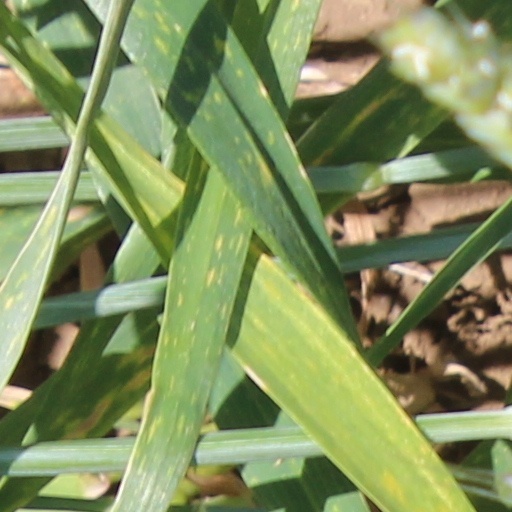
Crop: wheat